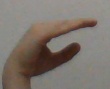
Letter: jeem